Commodore PET

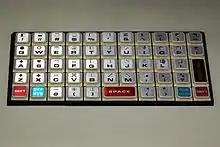
The chiclet keyboard of the PET 2001 series

In the 1970s, Commodore was one of many electronics companies selling calculators designed around Texas Instruments (TI) chips. TI faced increasing competition from Japanese vertically integrated companies who were using new CMOS-based processors and had a lower total cost of production. These companies began to undercut TI business, so TI responded by entering the calculator market directly in 1975. As a result, TI was selling complete calculators at lower price points than they sold just the chipset to their former customers, and the industry that had built up around it was frozen out of the market.